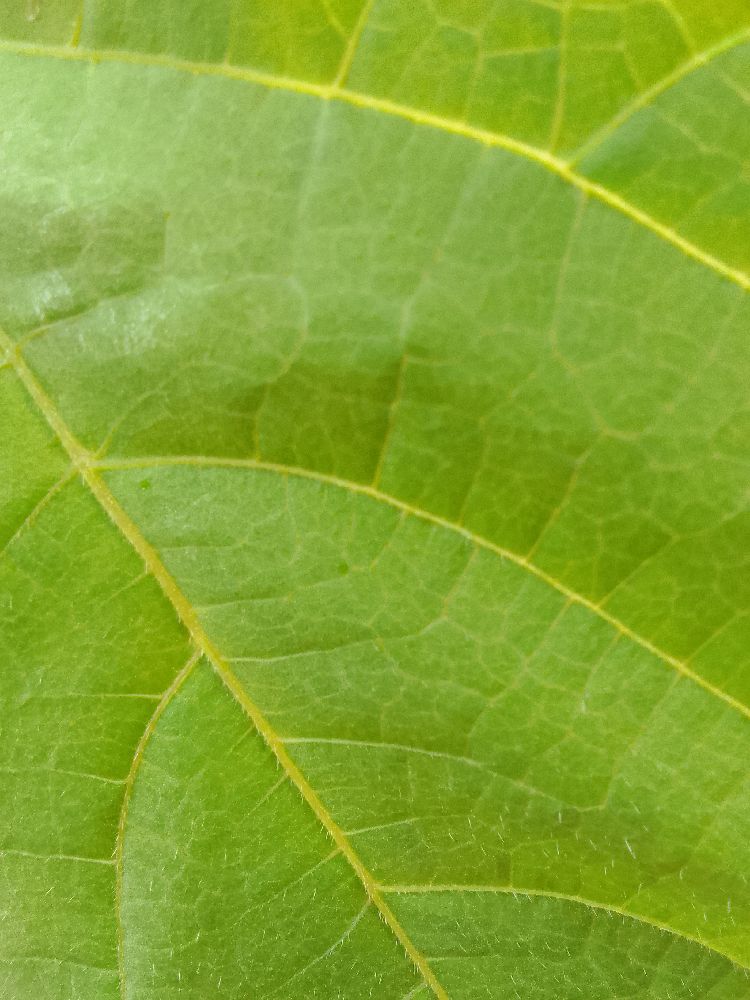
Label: healthy